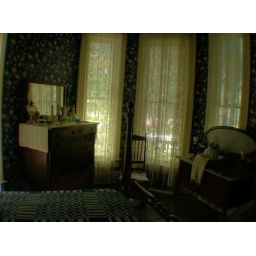
The downstairs bedroom of same house with the parlor and dining room in the adjacent images. Slight fisheye effect.